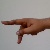
The image shows a hand gesture representing the letter 'P' in Indian Sign Language.